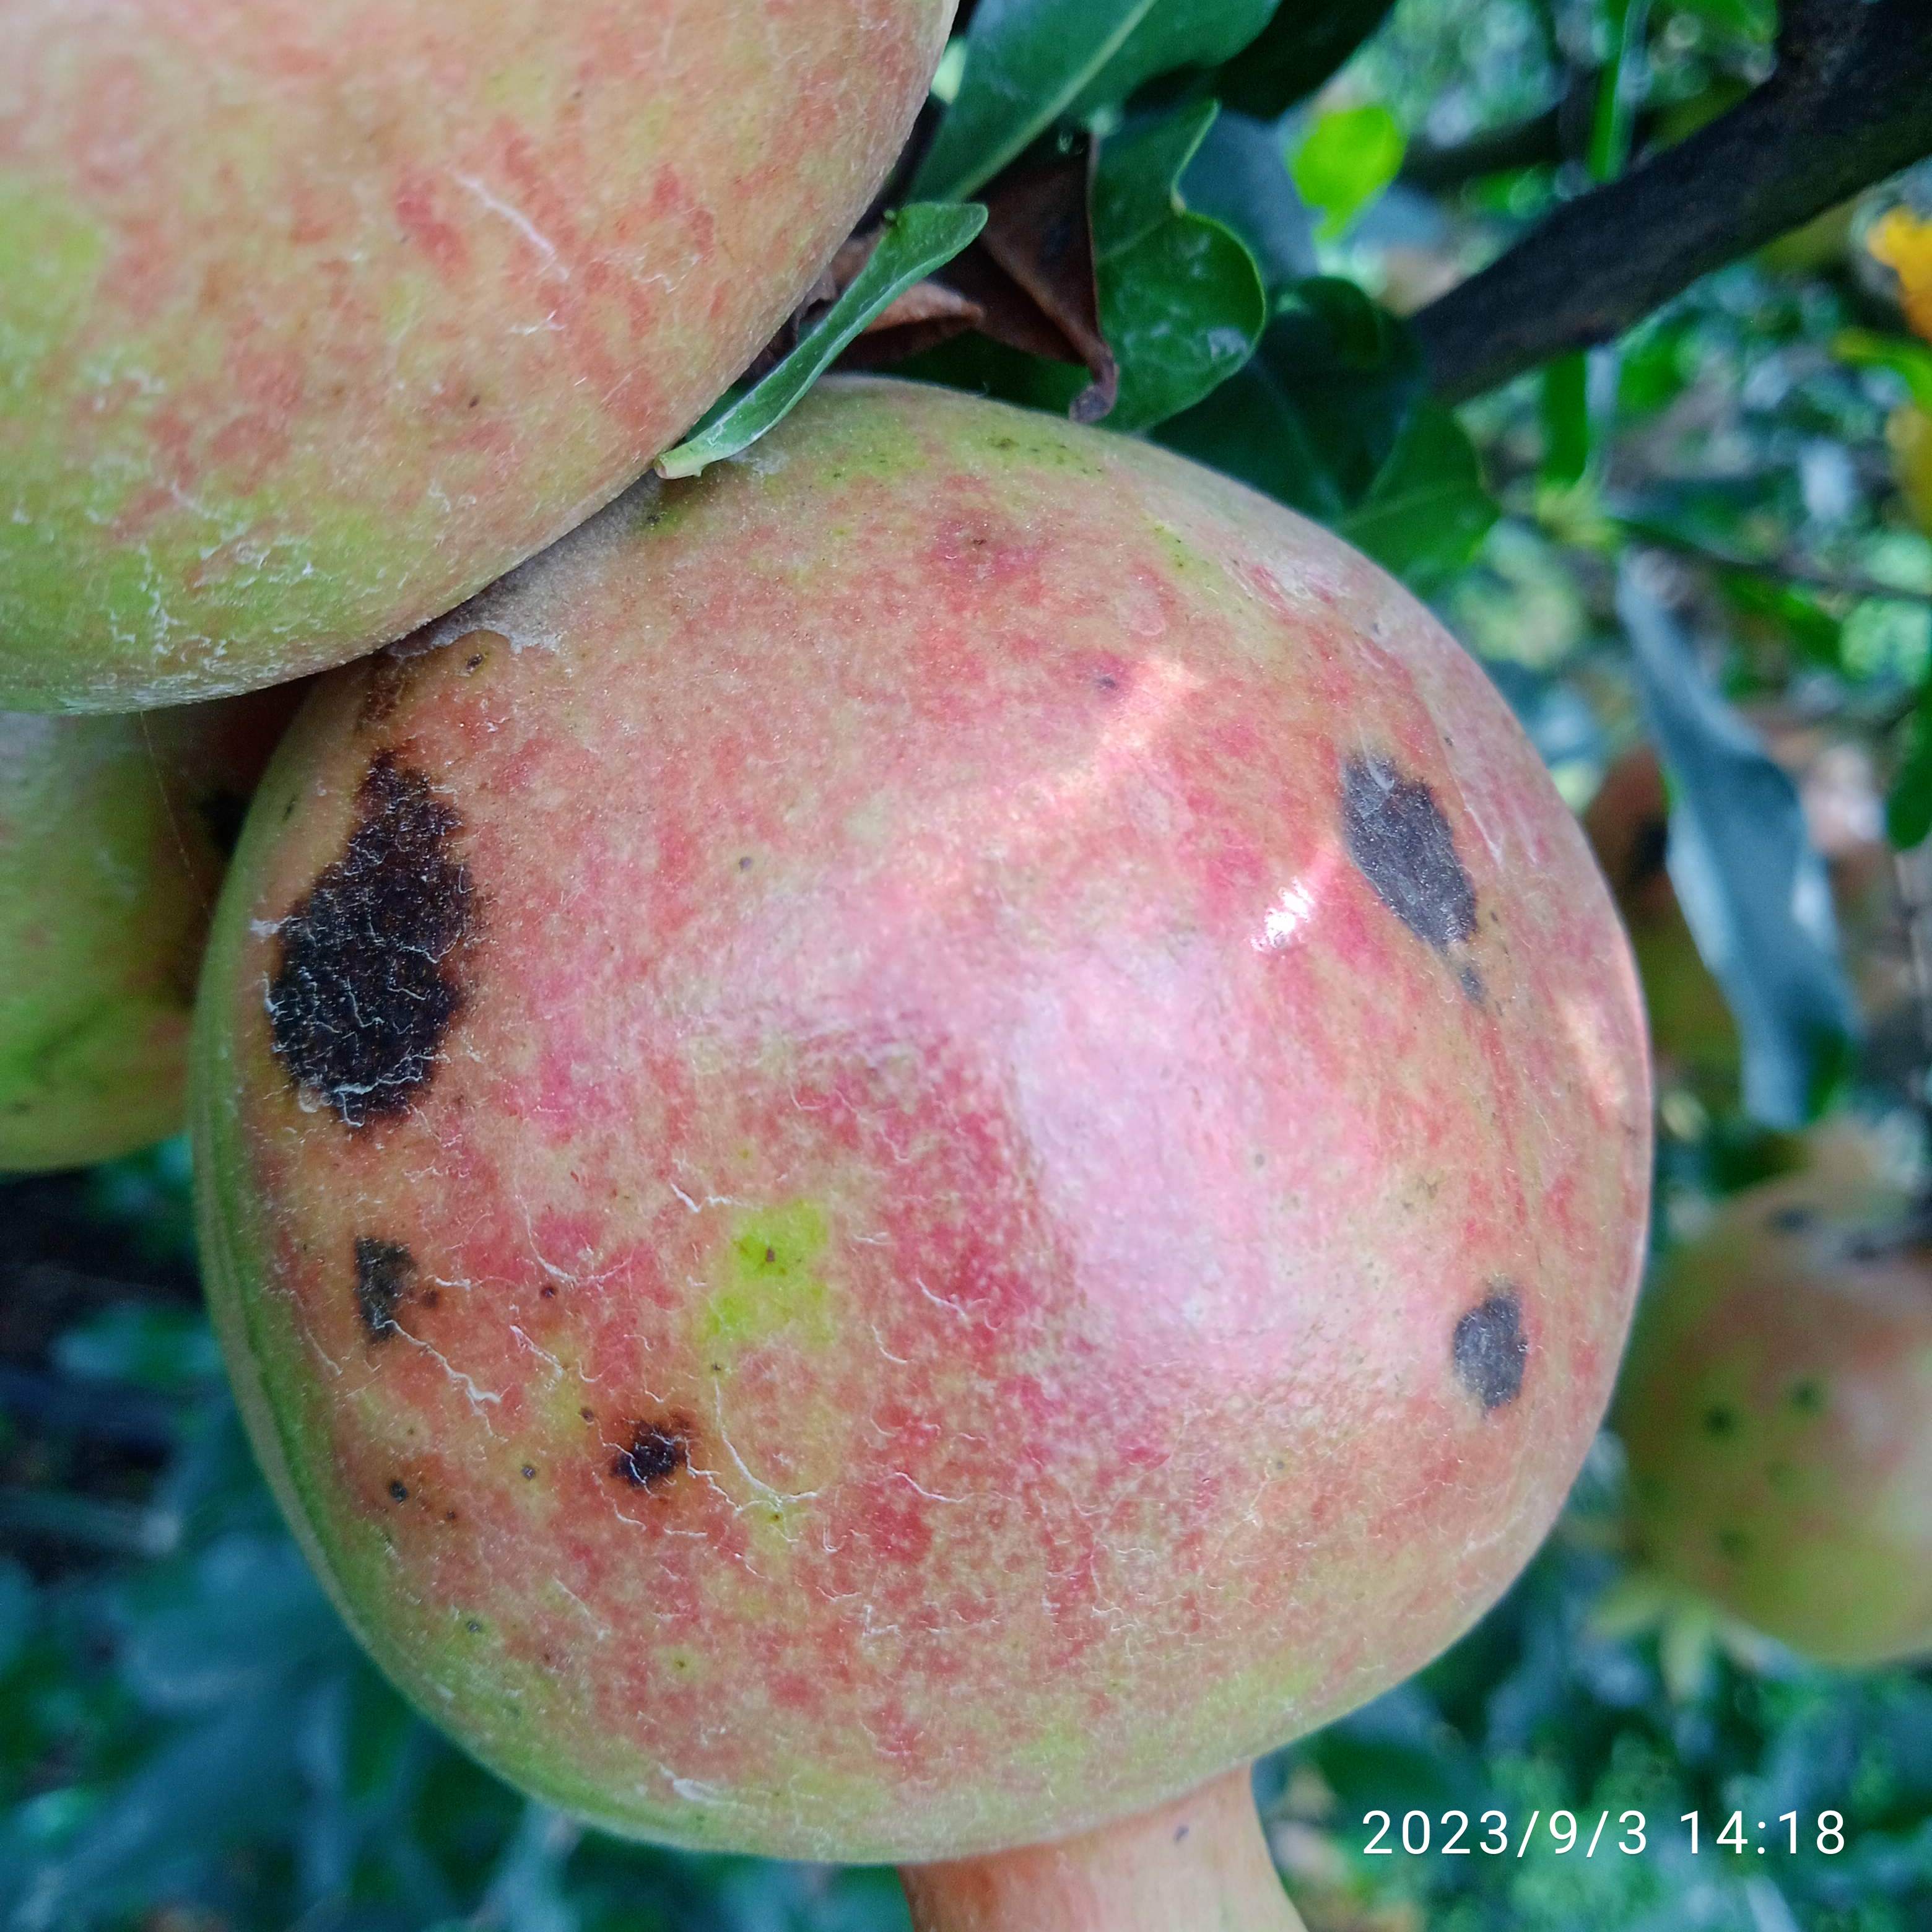
Label: Anthracnose